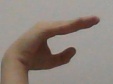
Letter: jeem